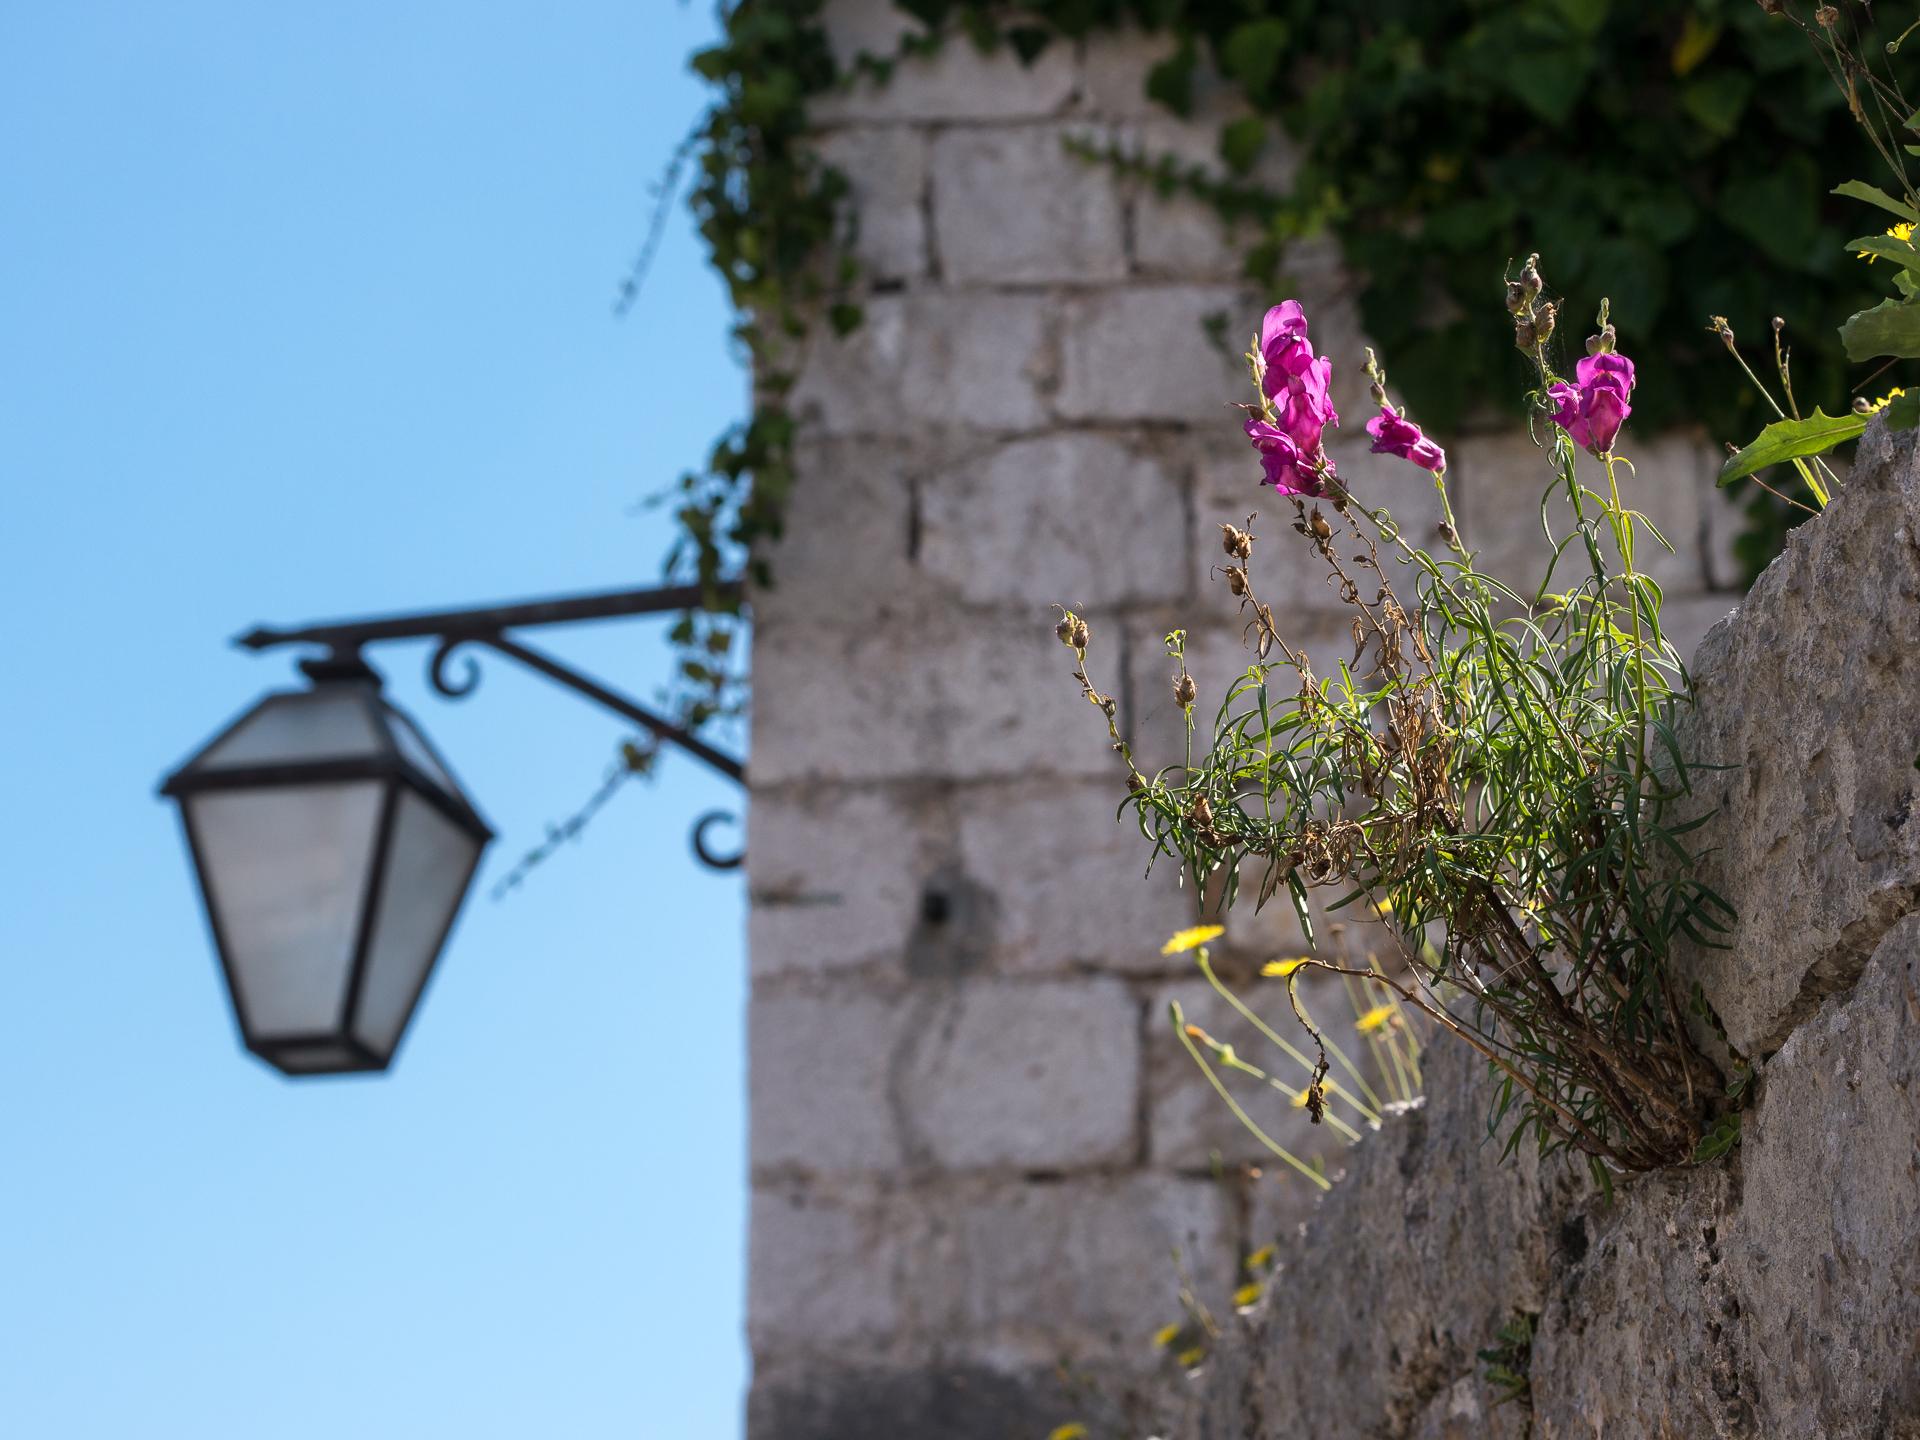
branch, flower, lighting, flora, 2014, croatia, kroatien, panasoniclumixg5, olympusf1845mm, hvar, vbroska